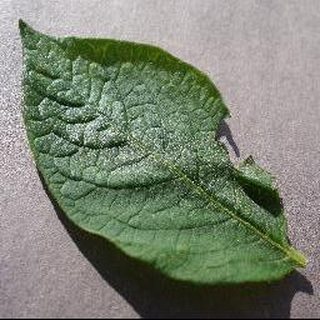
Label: healthy_potato